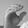
ASL letter: C